Thomas Fortescue, 1st Baron Clermont

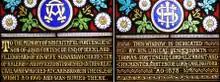
Inscriptions in 1878 stained glass window in Buckland Filleigh Church, Devon, erected jointly by Thomas Fortescue and his younger brother Chichester

He was born on 9 March 1815, the son of Chichester Fortescue (1777–1826) of Dromisken, County Louth, Ireland, by his wife Martha Angel Hobson, a daughter of Samuel Meade Hobson of Muchridge House, County Cork, Ireland, a barrister. His younger brother was Chichester Parkinson-Fortescue, 1st Baron Carlingford (1823-1898). He was a descendant of Chichester Fortescue of Dromisken, whose brother William Fortescue was the grandfather of William Fortescue, 1st Earl of Clermont (1722-1806).